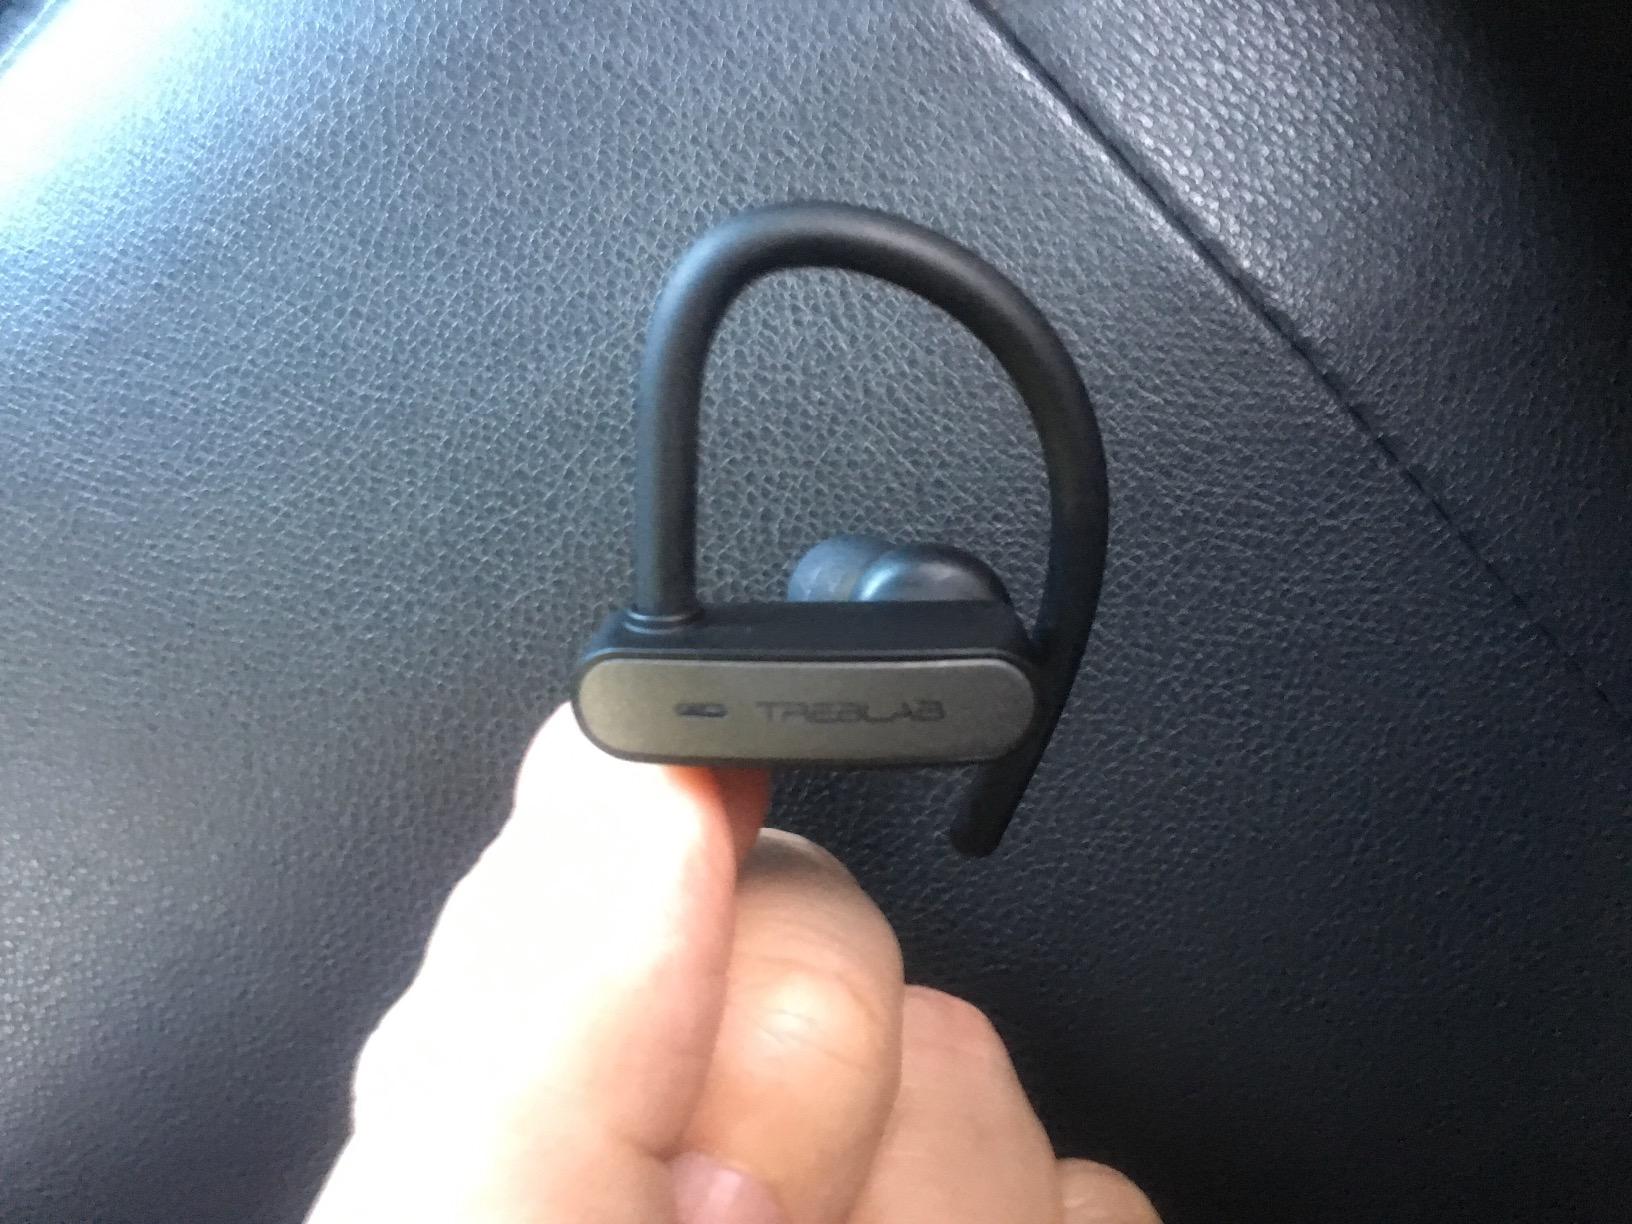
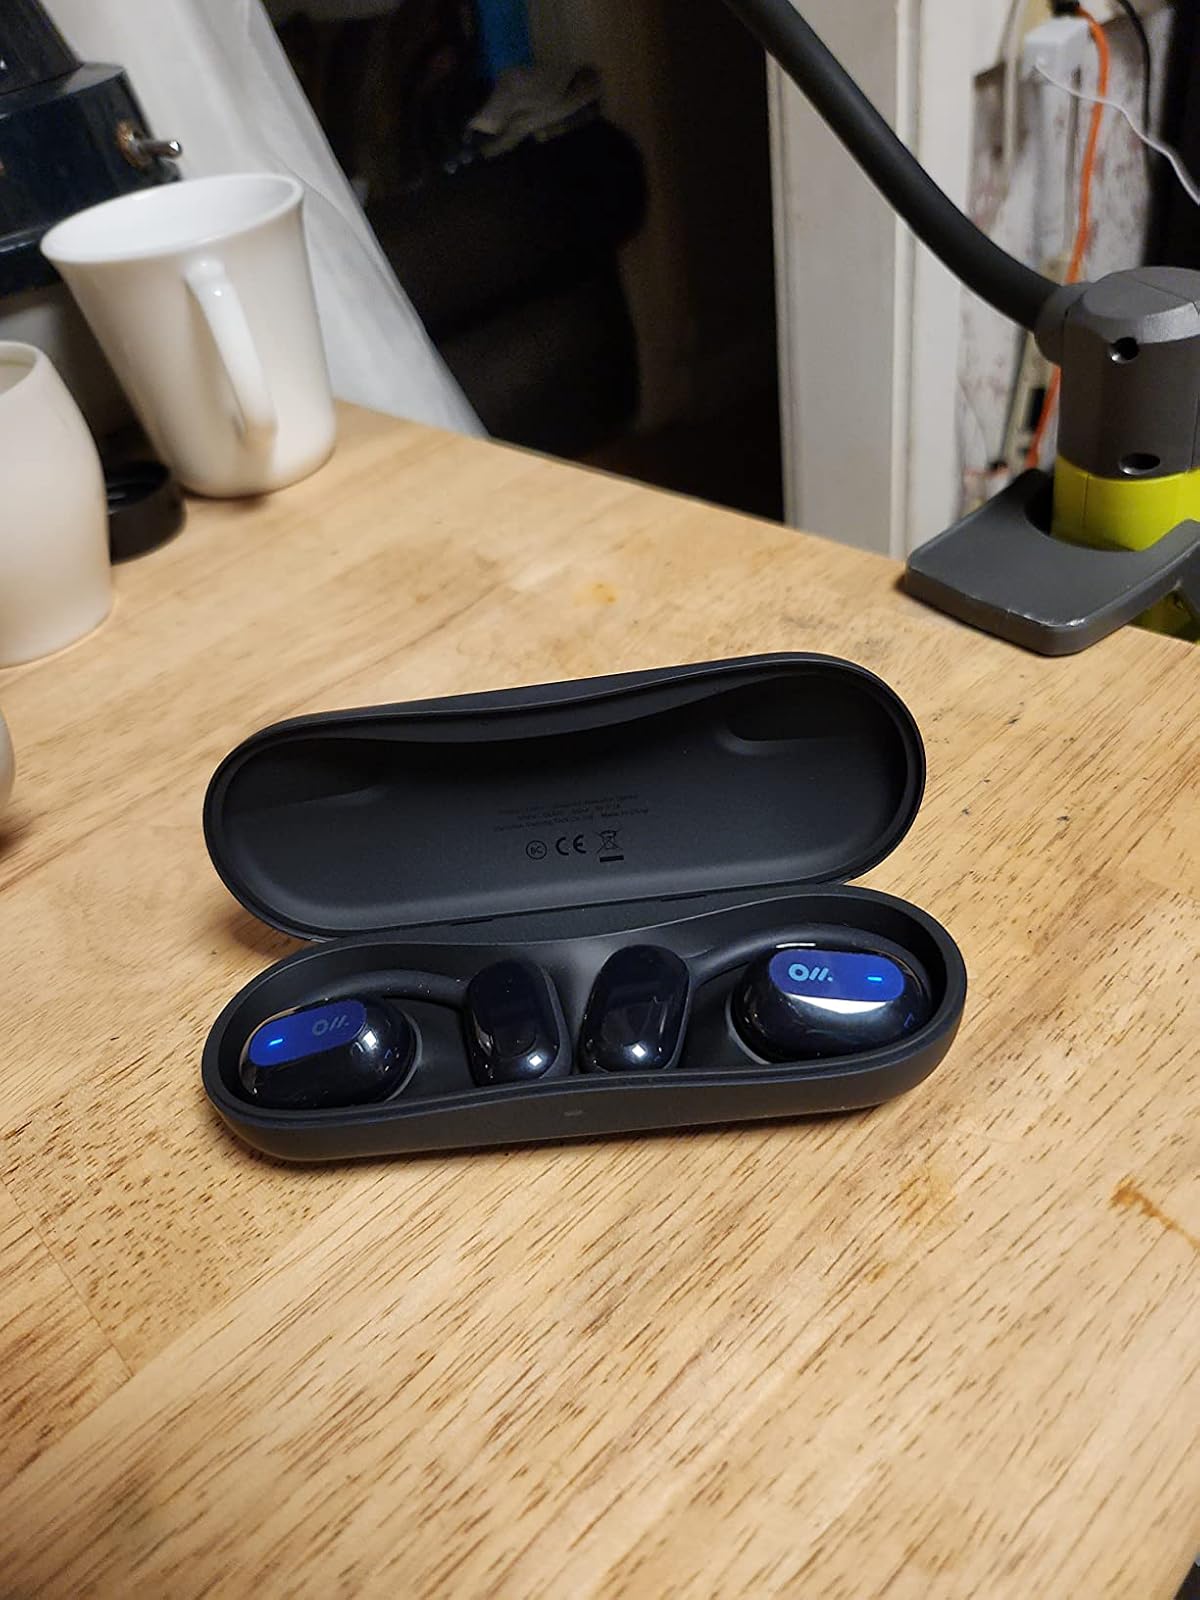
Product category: earbuds
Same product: no